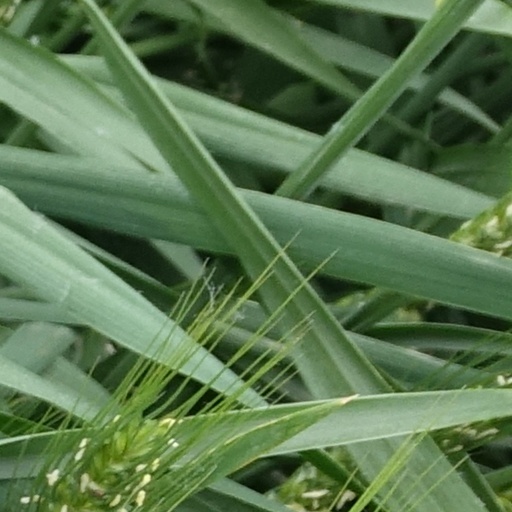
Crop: wheat